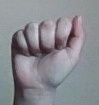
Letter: saad